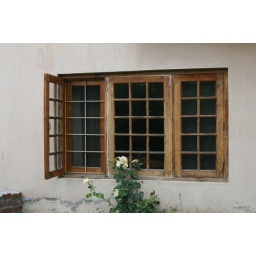
A floor outside of the window of the house I'm in